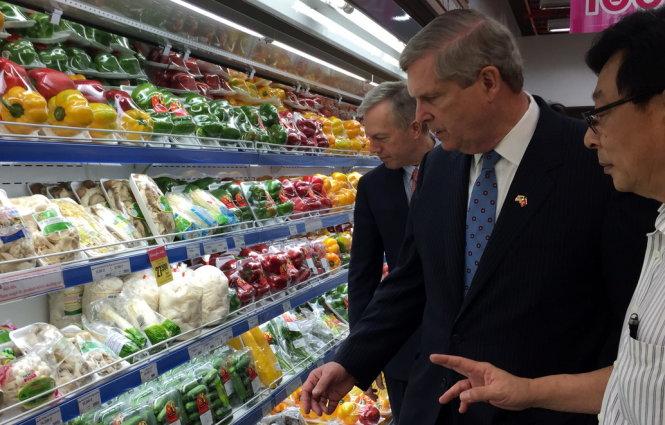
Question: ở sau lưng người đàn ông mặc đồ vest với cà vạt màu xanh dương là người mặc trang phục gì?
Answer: sau lưng ông ấy là một người đàn ông khác cũng mặc đồ vest với cà vạt màu hồng